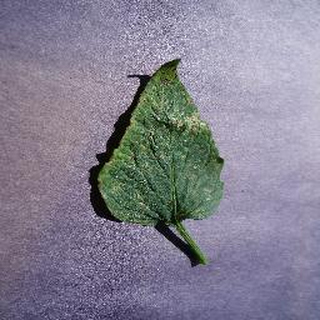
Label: tomato_septoria_leaf_spot